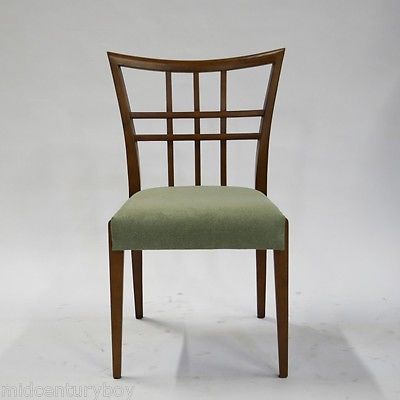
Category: chair